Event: Nepal Earthquake
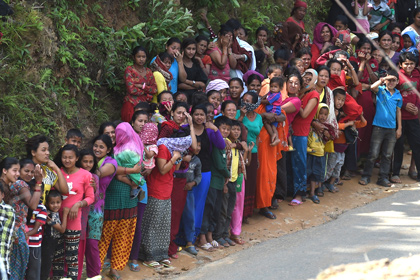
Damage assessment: no_damage